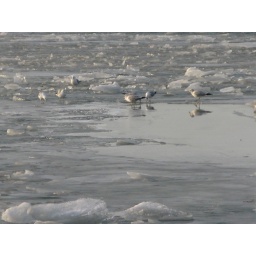
mirror in the water